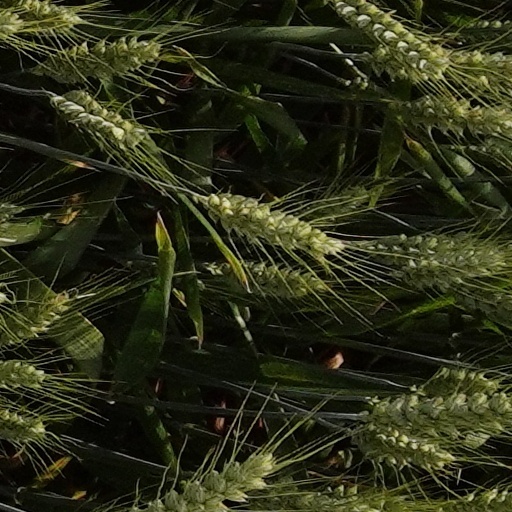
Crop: wheat